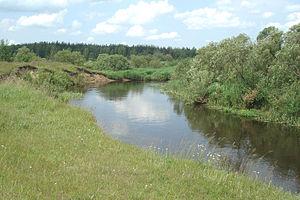
La Nerskaïa est une rivière de l'oblast de Moscou, en Russie. C'est un affluent gauche de la rivière Moskova, dans le bassin de la Volga, par l'Oka.